Richard N. Goodwin

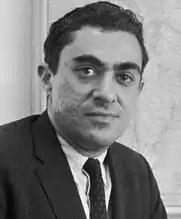
Goodwin in 1965

Richard Naradof Goodwin (December 7, 1931 – May 20, 2018) was an American writer and presidential advisor. He was an aide and speechwriter to Presidents John F. Kennedy and Lyndon B. Johnson, and to Senator Eugene McCarthy and Senator Robert F. Kennedy. He was married to historian Doris Kearns Goodwin for 42 years until his death in 2018 after a short bout with cancer.